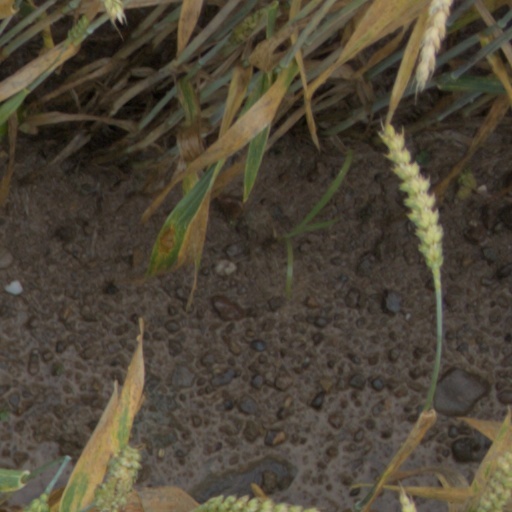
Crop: wheat